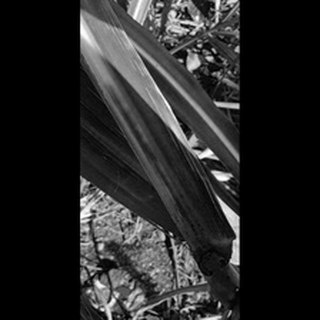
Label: sugarcane_red_rot